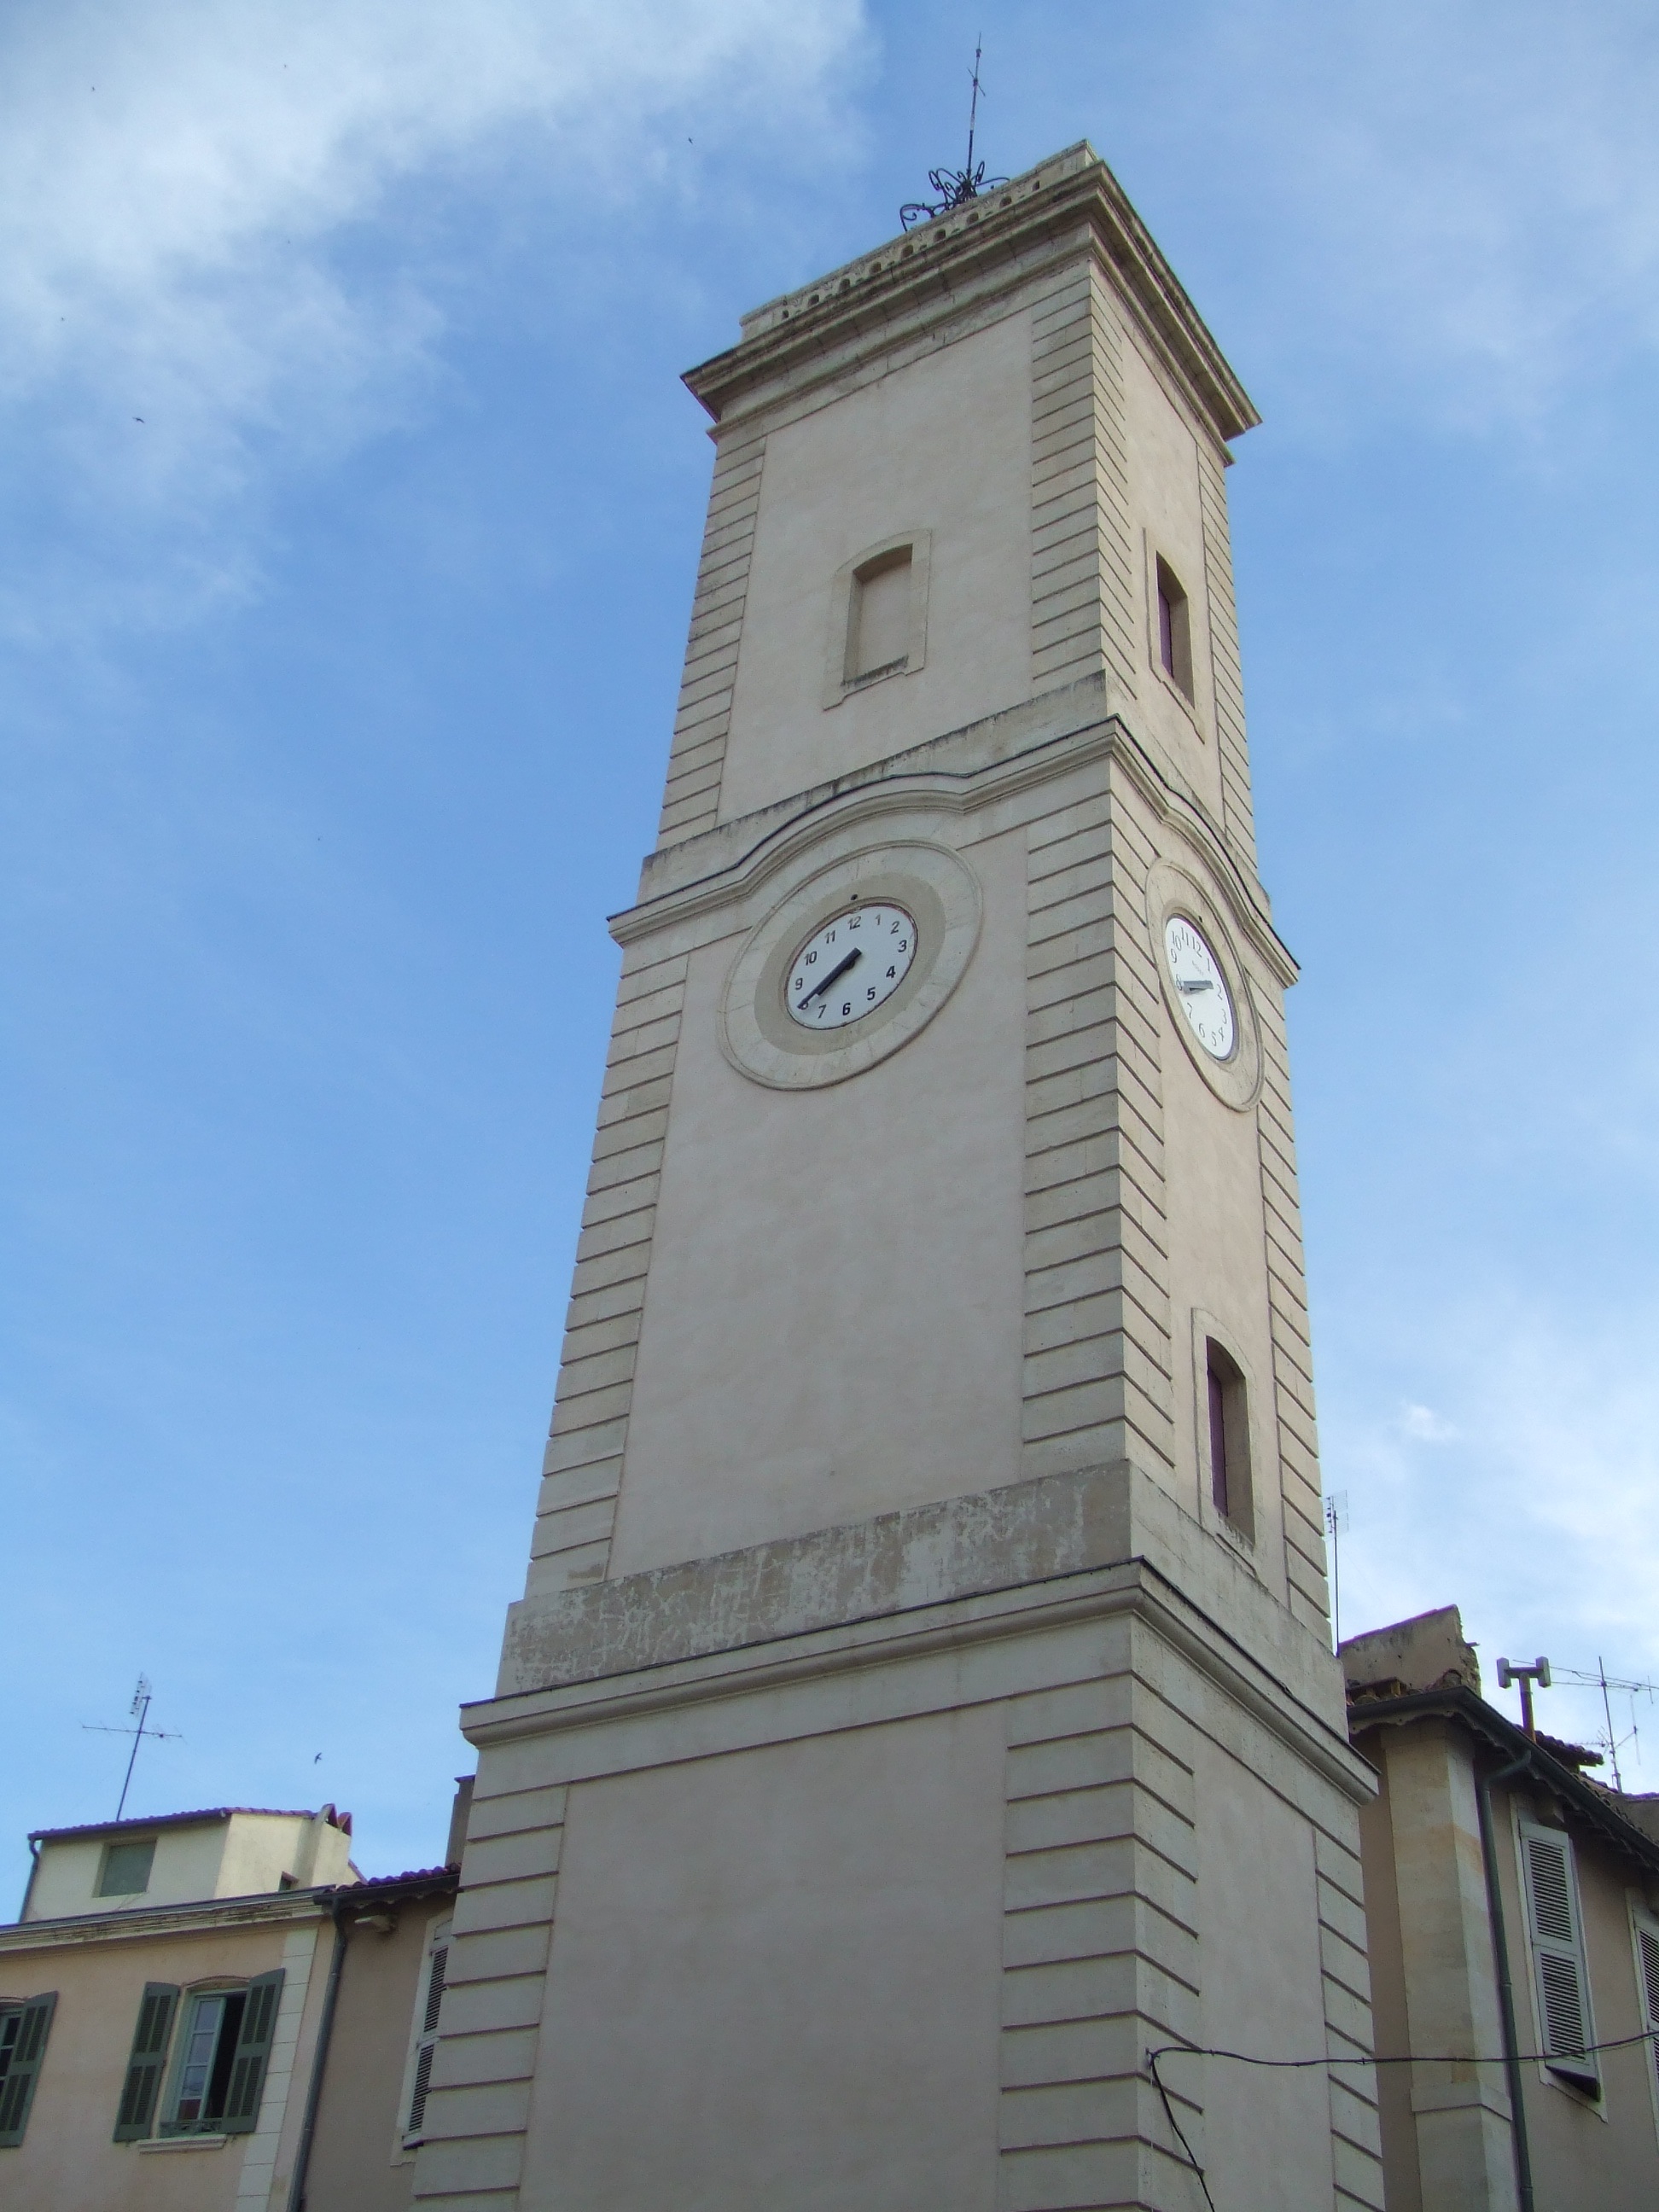
clock, monument, tower, landmark, facade, church, place of worship, clock tower, bell tower, spire, steeple, high building, control tower